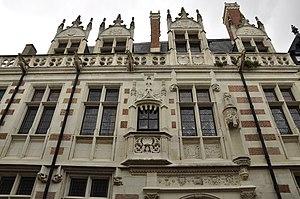
Hôtel d'Alluye vue de la façade, Blois (41) This building is classé au titre des Monuments Historiques. It is indexed in the Base Mérimée, a database of architectural heritage maintained by the French Ministry of Culture,
L’hôtel d’Alluye est un hôtel particulier du XVIᵉ siècle situé au Nᵒ 8 de la rue Saint-Honoré, à Blois, dans le département français de Loir-et-Cher. Construit par Florimond Robertet alors qu'il était secrétaire et notaire du roi Louis XII, l'hôtel porte le nom de sa baronnie d'Alluye.